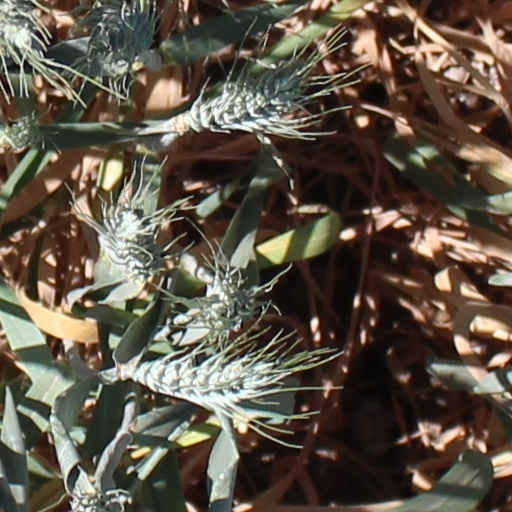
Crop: wheat